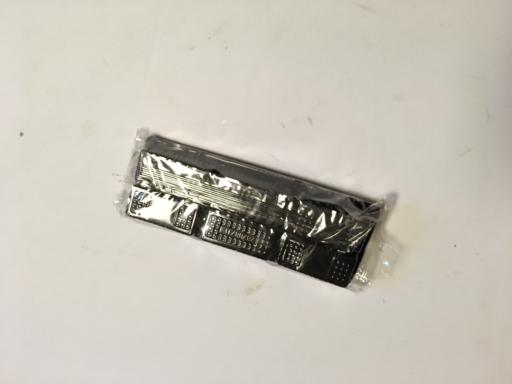
Label: plastic